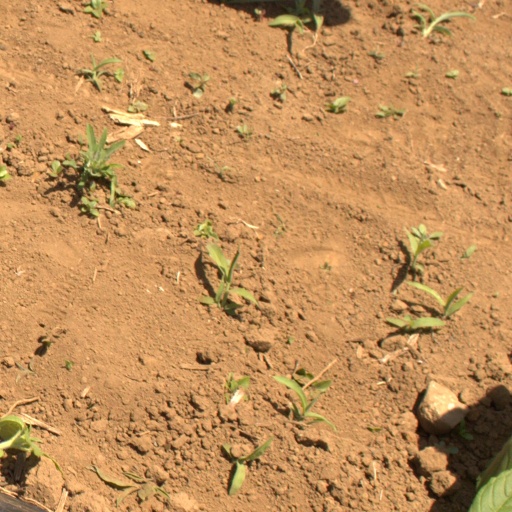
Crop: Jerusalem artichoke